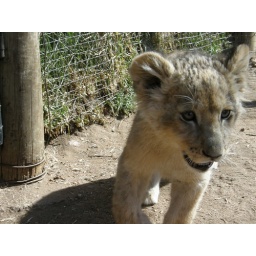
cute cute lion cubs in the Lion Park outside Johannesburg